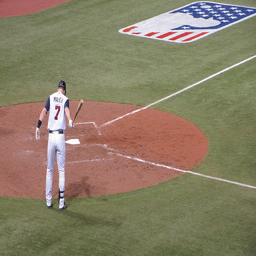
A baseball player stands away from home plate and looks at the ground while holding a bat.
a man warming up by swinging a bat by home plate
a baseball player is standing on a field with a bat
A baseball batter is walking towards home plate.
A man getting ready to bat during a baseball game.